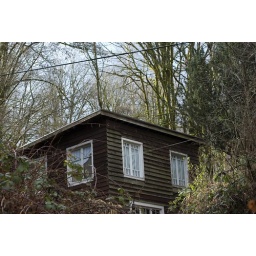
house in the trees at the base of a hill. Kirkland, WA